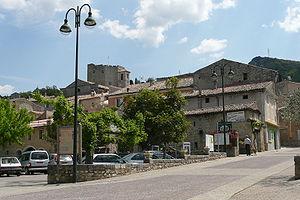
Mollans-sur-Ouvèze.
Mollans-sur-Ouvèze est une commune française située dans le département de la Drôme, en région Auvergne-Rhône-Alpes, à la frontière entre le Dauphiné et le Comtat Venaissin.